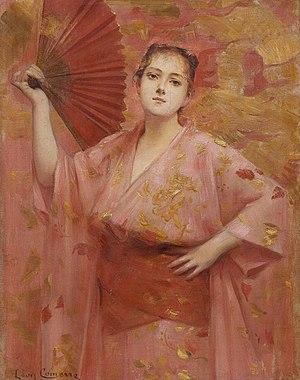
Georges Achille-Fould (1865-1951) en japonaise
Achille Valérie Fould dite Georges Achille-Fould, née le 24 août 1865 à Asnières et morte en 1951 à Uccle près de Bruxelles, est une artiste-peintre française.